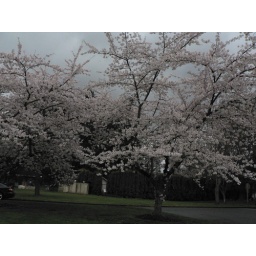
Spring comes to Redmond in a poof of white flowers